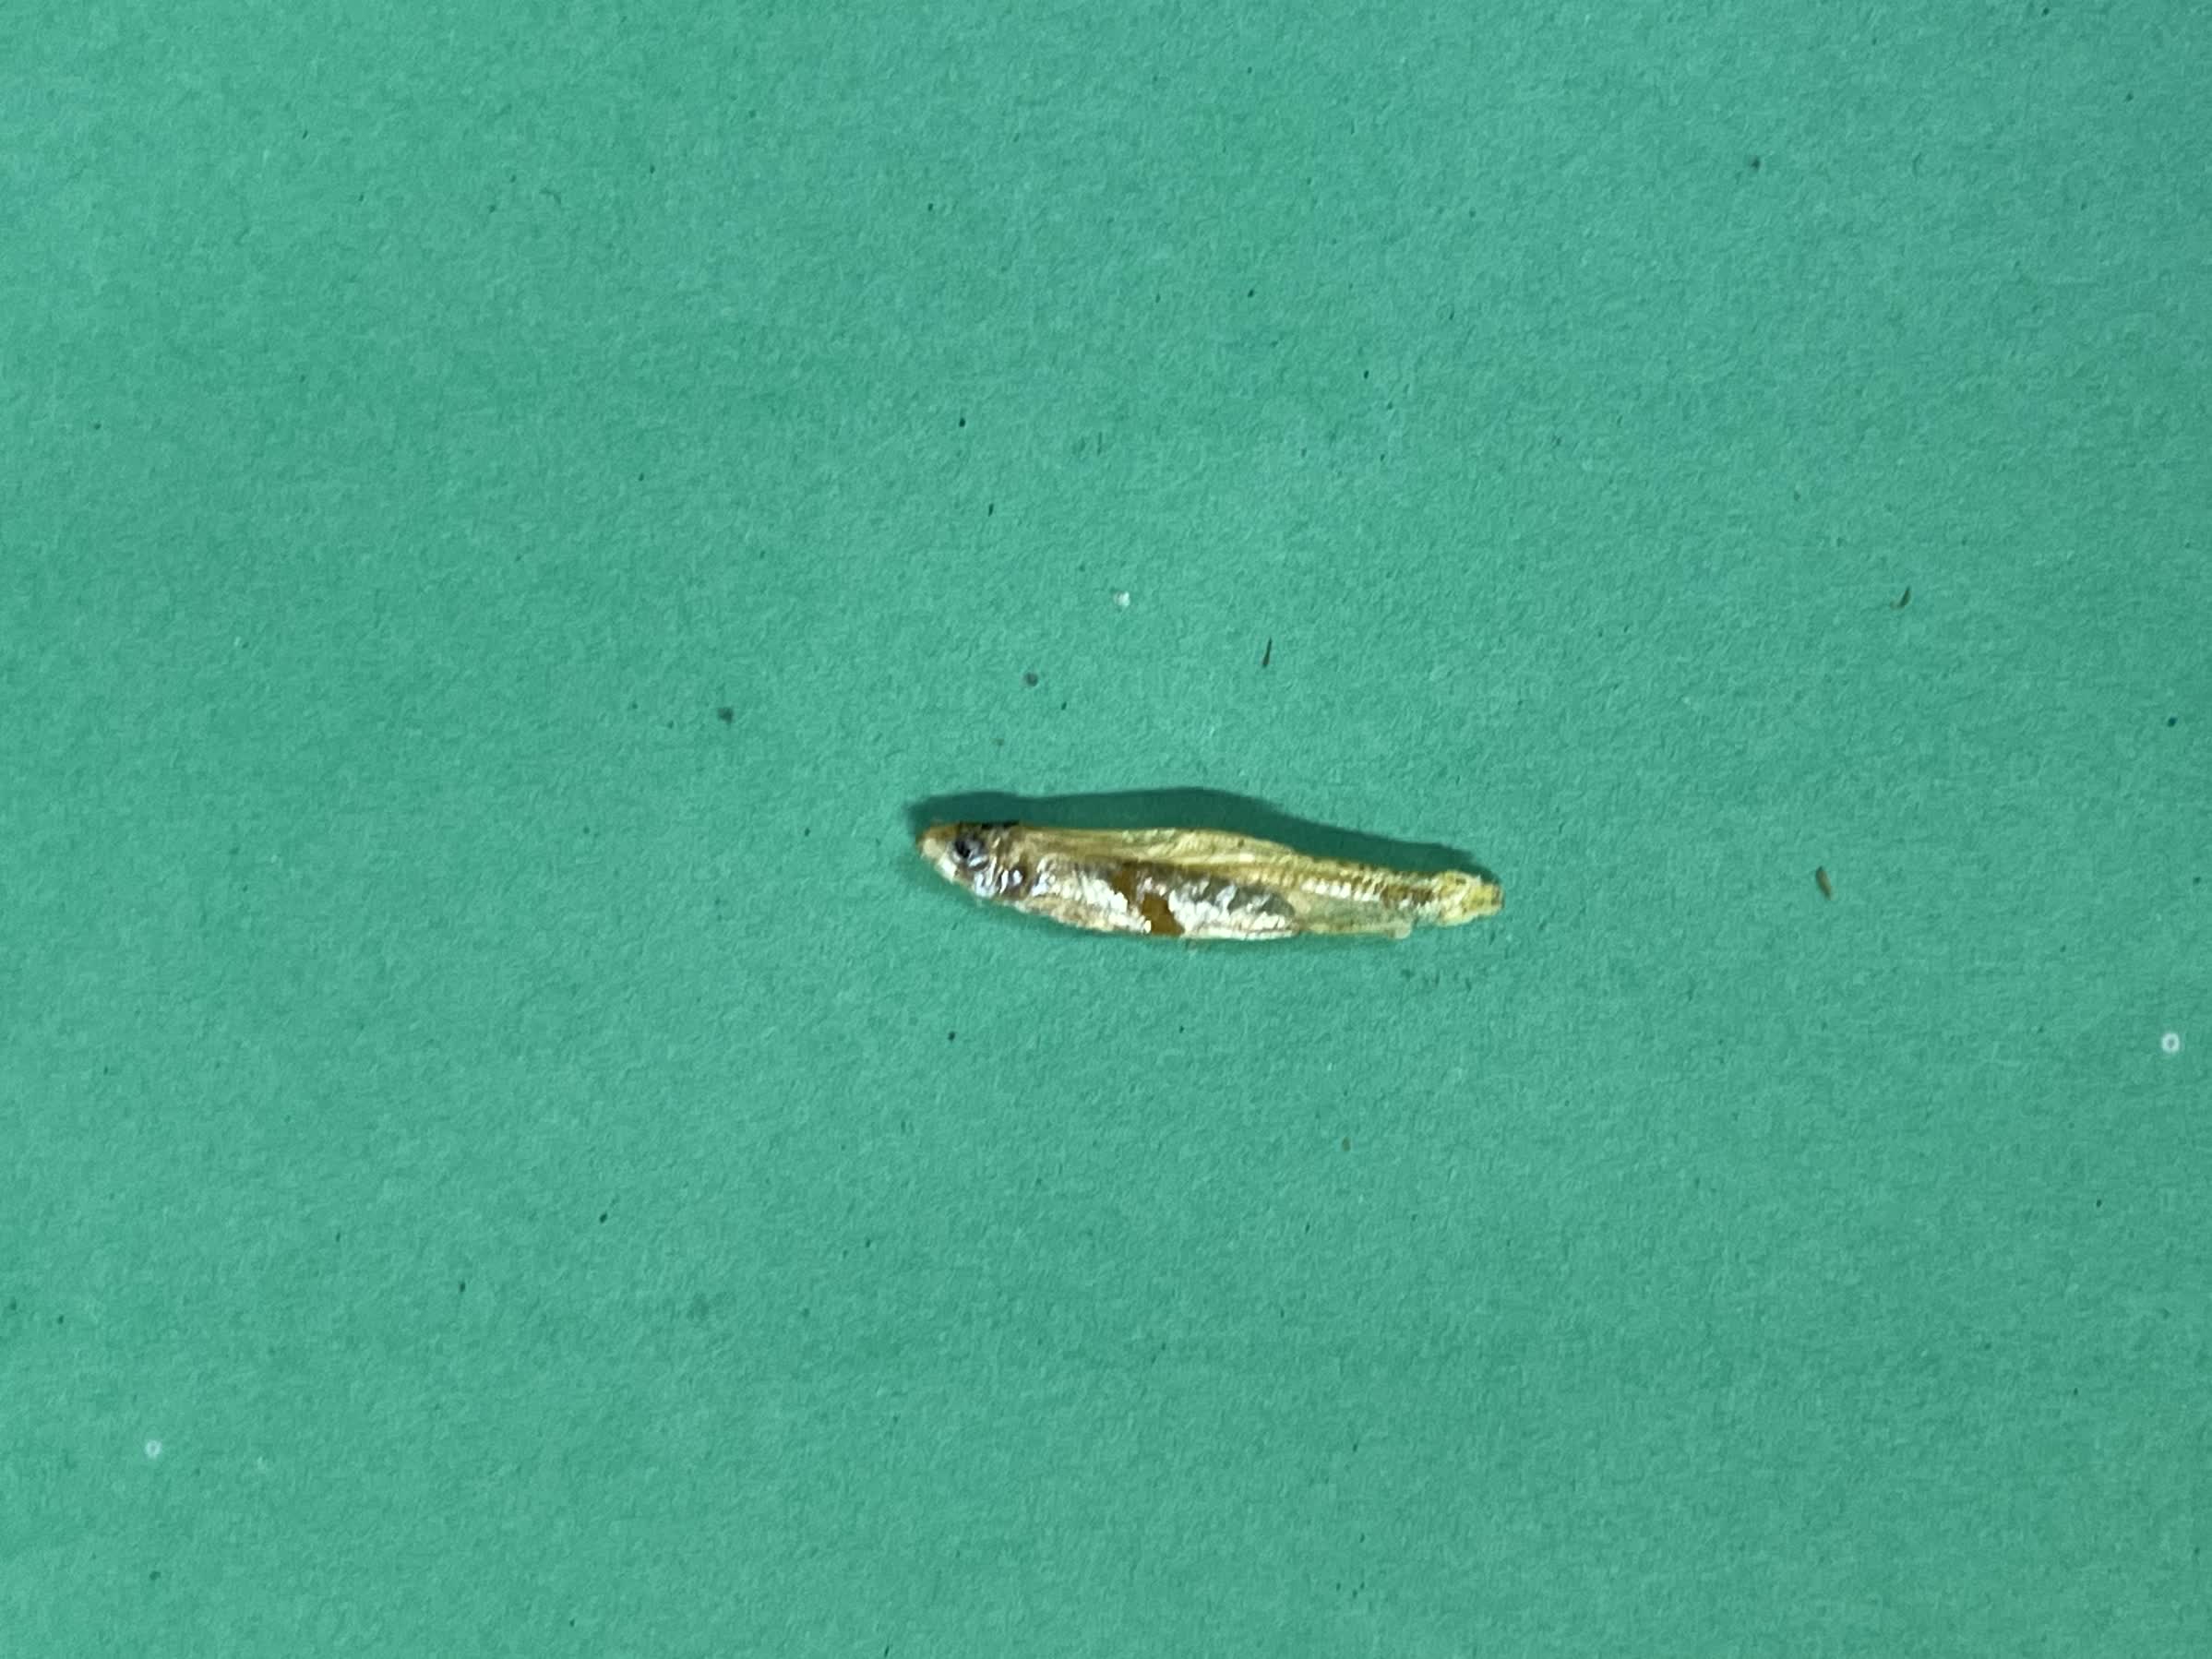
Species: kachki